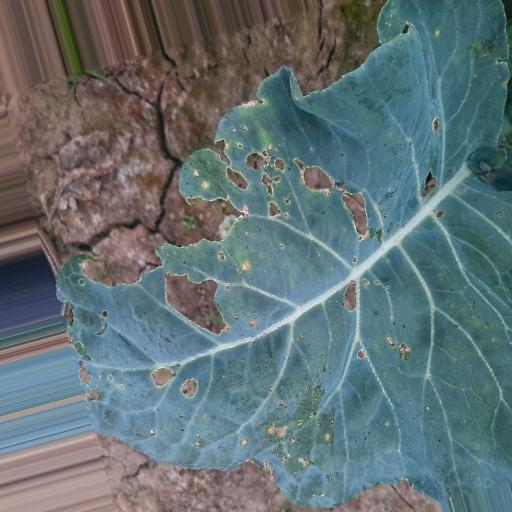
Label: Black Rot